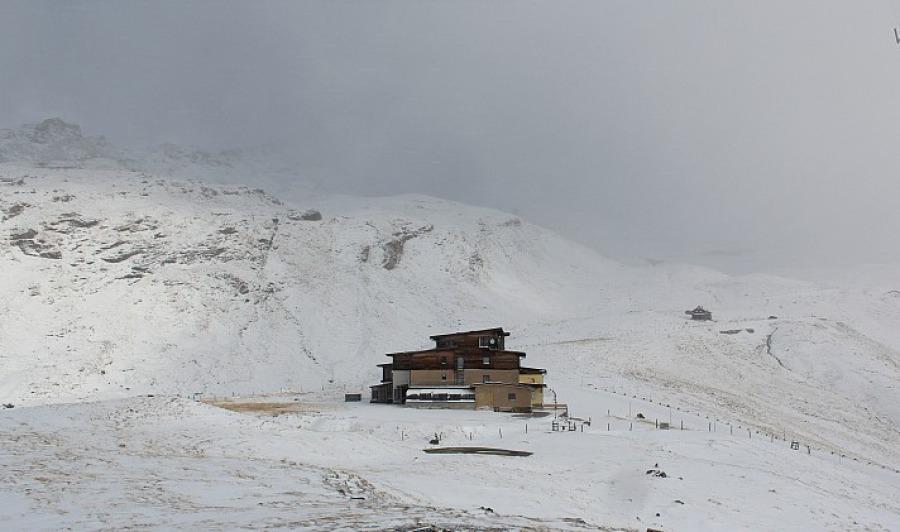
-- weather to ski -- today
Relation: Story